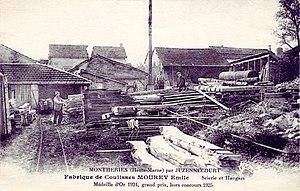
Etablissement artisanal de travail du bois
Montheries est une commune française située dans le département de la Haute-Marne, en région Grand Est.